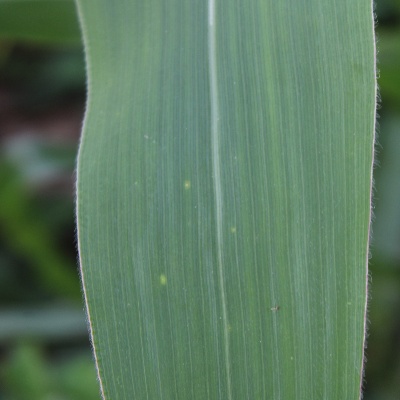
Crop: Maize
Condition: leaf spot